Vossevangen

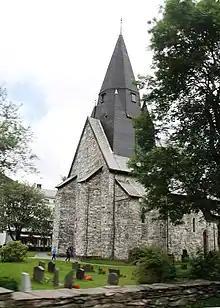
Voss Church

According to legend, the people of Voss were forcibly converted to Christianity by King Olav, who later became St. Olav. A stone cross situated in Vossevangen is said to have been erected at this time. The town contains the stone Voss Church from 1277, with a 16th-century eccentric, octagonal steeple. Just outside the village is "Finnesloftet", a wooden guildhall believed to be the oldest profane (non-sacred) wooden building in Northern Europe.